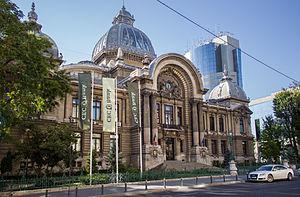
Bucarest est la capitale de la Roumanie.